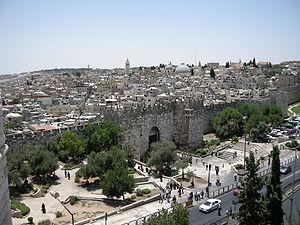
La porte de Damas est un ancien passage dans les fortifications de la vieille ville de Jérusalem. Elle se situe entre les quartiers chrétien et musulman de Jérusalem-Est.